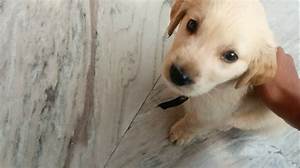
Label: dog